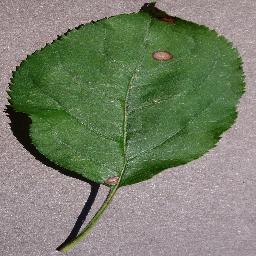
Label: Apple___Black_rot